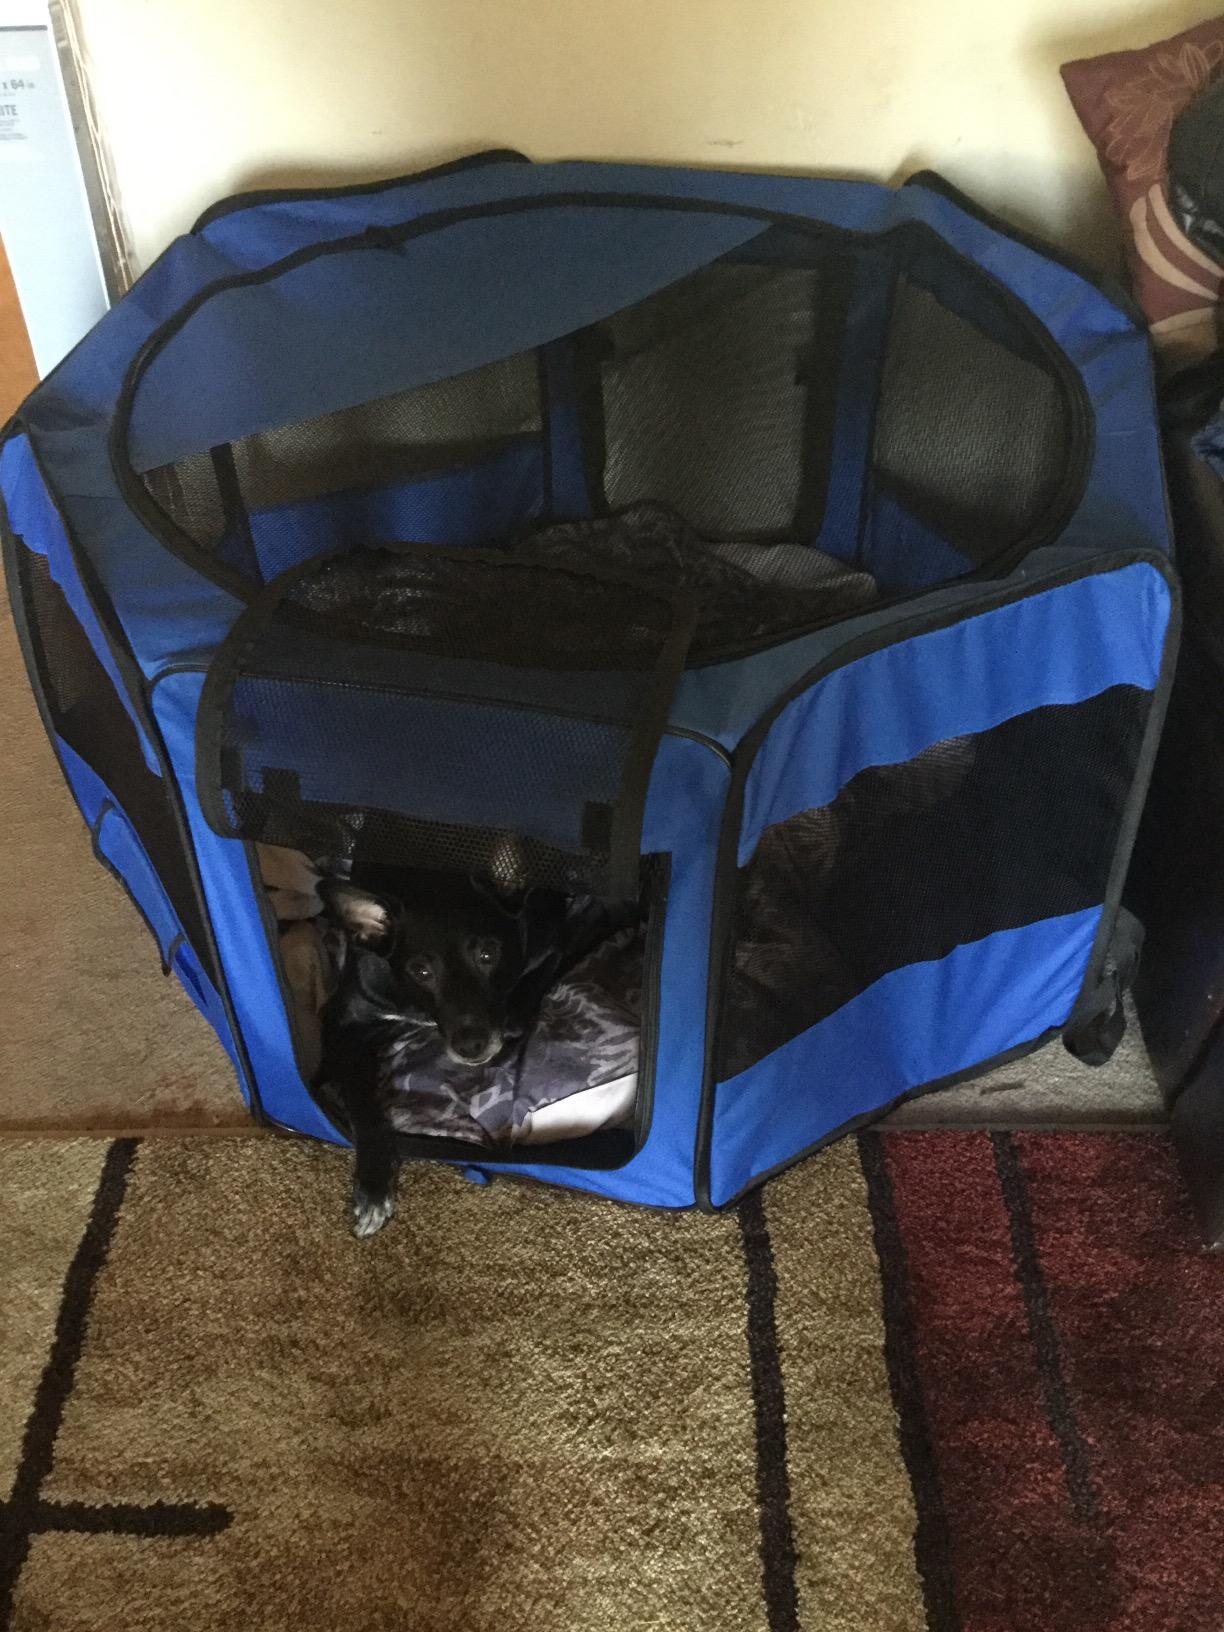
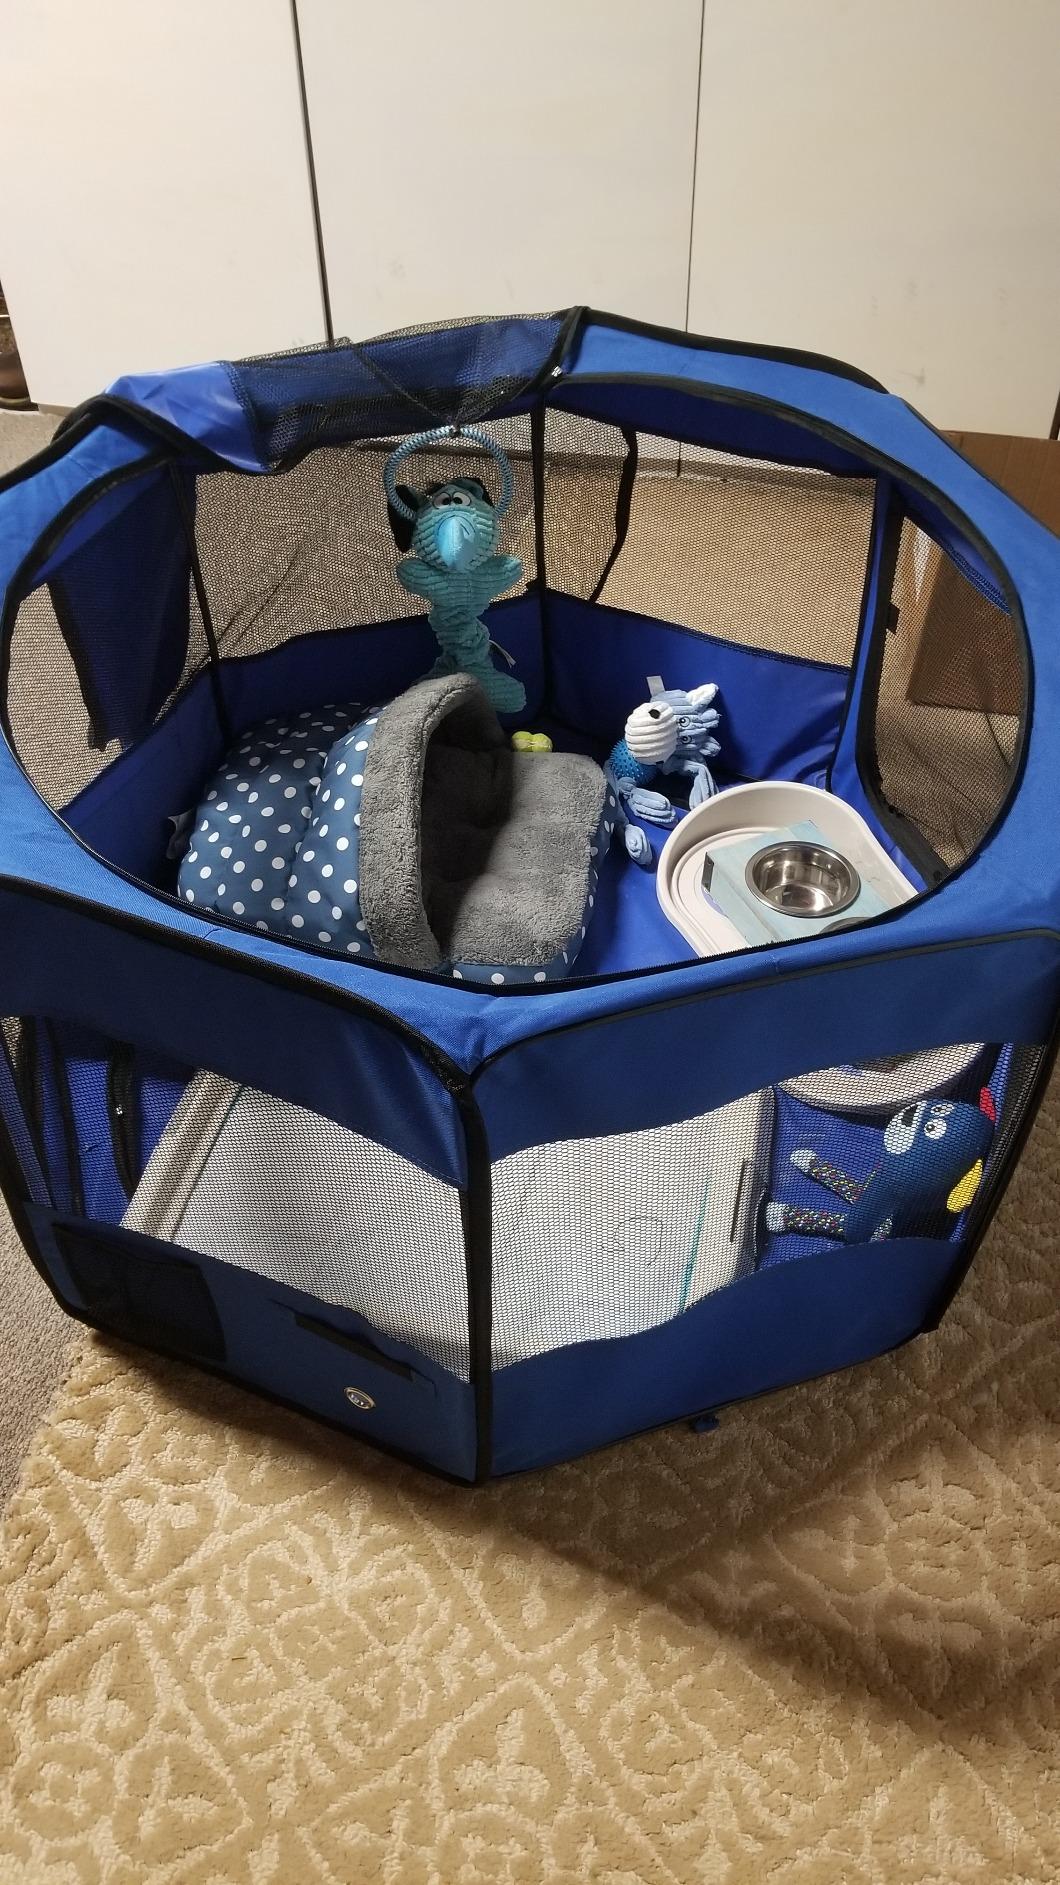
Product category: items_kennel
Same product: yes